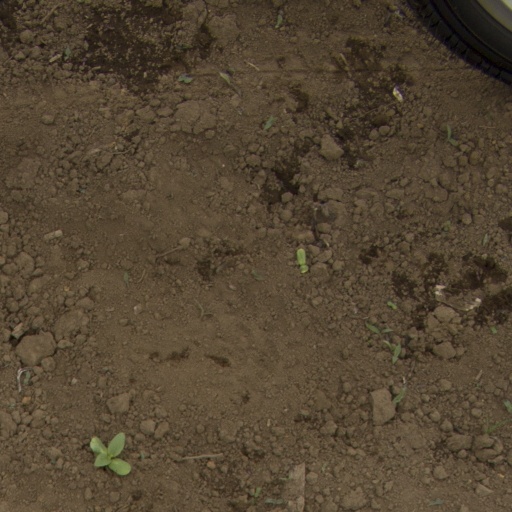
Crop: Jerusalem artichoke